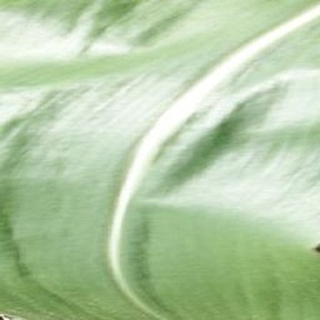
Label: healthy_corn